Pocky & Pretz Day

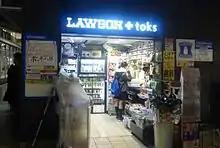
A hand written sign advertising "Pocky Day" (left), in front of a small Japanese convenience store

On 11 November 2012, the campaign attempted to set a world record for the "Most mentions of a brand name on Twitter in 24 hours". "Pocky" was mentioned 1,843,733 times that day and the new record was certified by the Guinness World Records. The record was surpassed the following year when it reached 3,710,044 mentions on 11 November 2013.